Via del Campo

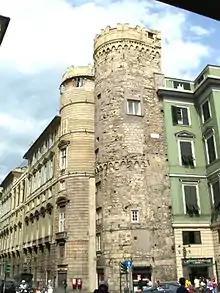
Porta dei Vacca

A long time ago, the street was a trafficking place and a brothel (it usually took place in warehouses or in the famous "locked" houses). Nowadays the street has lost much of its previous meaning and its sinful atmosphere. After ten years, it is now a ring that makes a chain for the old Vacca's door, a famous stop for tourists, that connects the modern seafront of the city to the old harbour. (recently remodelled by Renzo Piano).